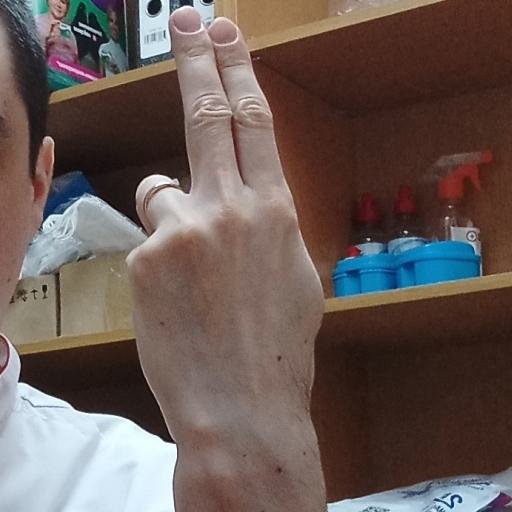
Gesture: two_up_inverted